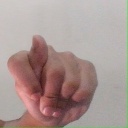
अक्षर: ट